Whaling in the Faroe Islands

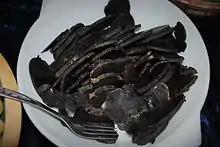
Tvøst. Black meat of the pilot whale

The largest catch of pilot whales in a single season in recent decades was 1,203 animals in 2017. The average, since 2000, has been 670 animals. In the same period, the average number of white-sided dolphins caught has been 298 animals.